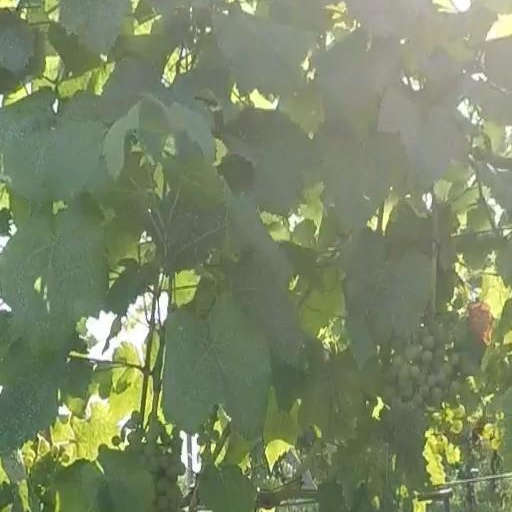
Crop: grape